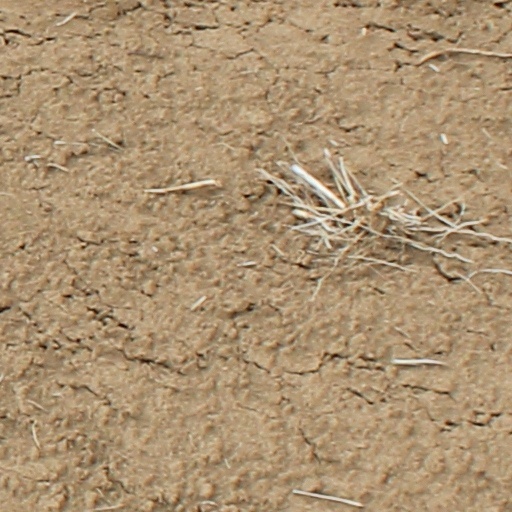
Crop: wheat